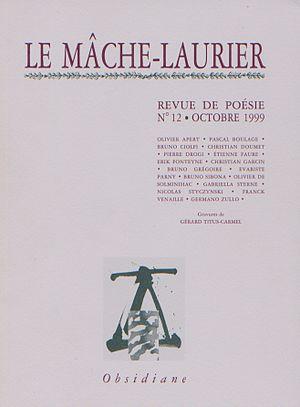
Le Mâche-Laurier n°12 octobre 1999
Le Mâche-Laurier est une revue de poésie publiée par les éditions Obsidiane. Celle-ci comporte vingt-cinq livraisons dont la publication s'étale — au rythme régulier de deux, puis d'un seul numéro l'an — de janvier 1994 à juin 2008.